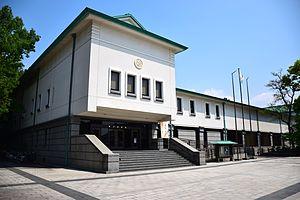
Nagoya est la troisième ville du Japon par sa superficie et la quatrième par la population, derrière Tokyo, Yokohama et Osaka. Située sur la côte Pacifique, au bord de la baie d'Ise dans la région du Chūbu, au centre de Honshū, c'est la capitale de la préfecture d'Aichi. Le pachinko, né à Nagoya, y a son musée.
La branche Owari du clan Tokugawa descend de Tokugawa Yoshinao, neuvième fils de Tokugawa Ieyasu. C'est aussi la principale Gosanke. Pendant plus de deux cent cinquante ans, la famille Owari dirige le domaine d'Owari, la région entourant l'actuelle ville de Nagoya dans la préfecture d'Aichi, avec le château de Nagoya comme base principale. Une autre résidence est le « Ōzone Shimoyashiki ».
Le musée d'art Tokugawa est un musée d'art privé, situé dans l'ancienne résidence « Ōzone Shimoyashiki » à Nagoya, au centre du Japon. Ses collections contiennent plus de 12 000 pièces dont des katanas, des armures, des costumes noh et des masques, des meubles laqués, des céramiques chinoises et japonaises, des calligraphies et des peintures des dynasties chinoises Song et Yuan.